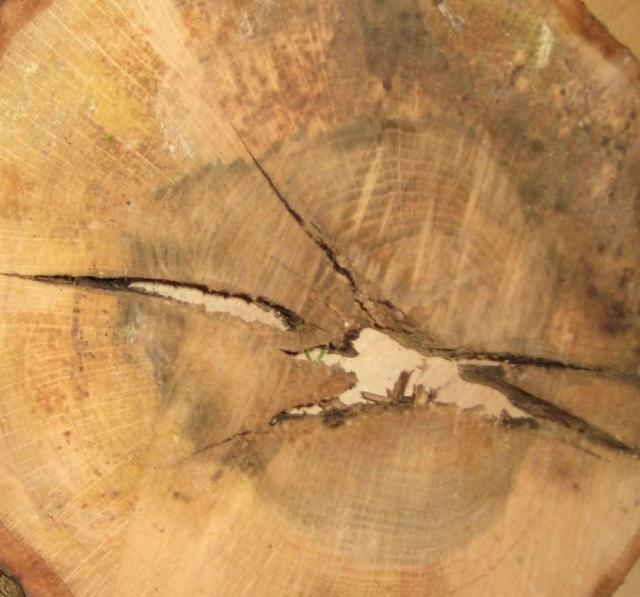
Texture: cracked